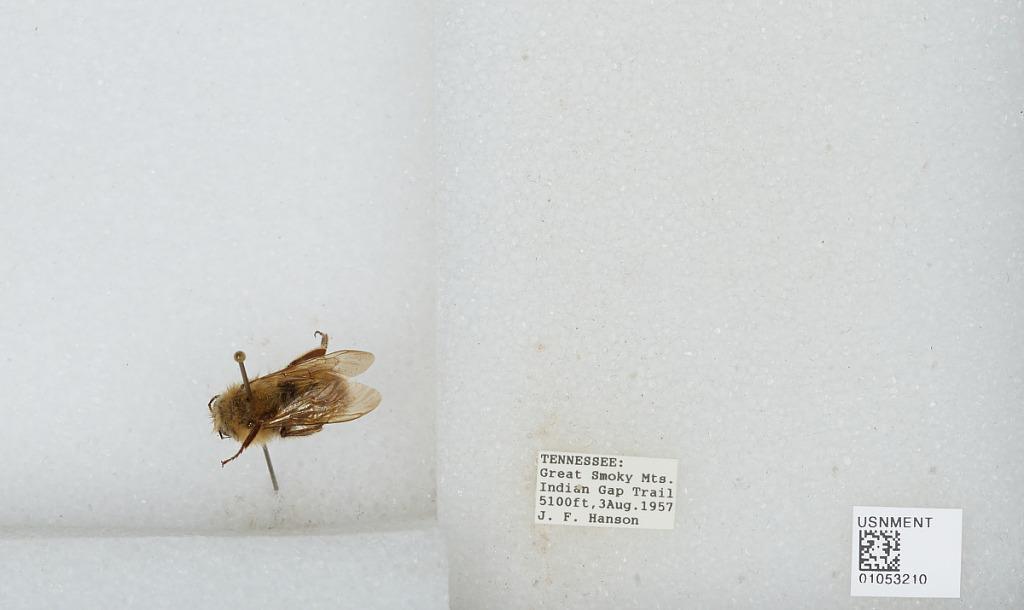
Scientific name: Bombus sp.
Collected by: J. Hanson
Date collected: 1957-8-3
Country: United States
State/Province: Tennessee
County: Sevier
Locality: Great Smoky Mountains, Indian Gap Trail
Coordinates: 35.6114, -83.4397